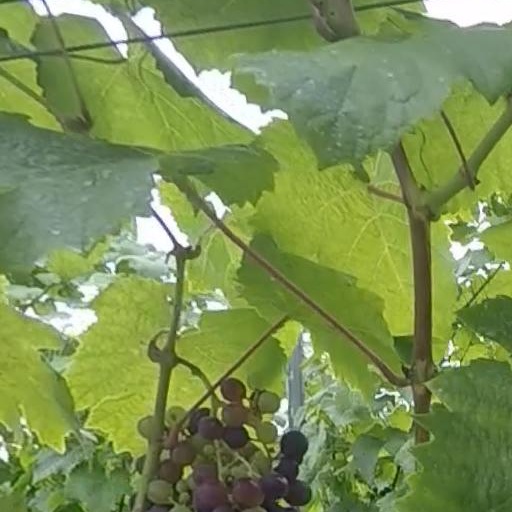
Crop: grape